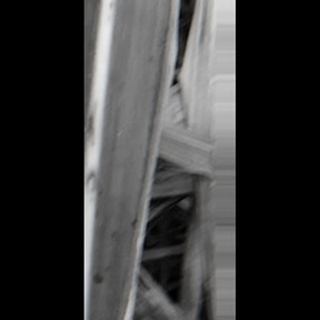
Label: sugarcane_yellow_leaf_disease